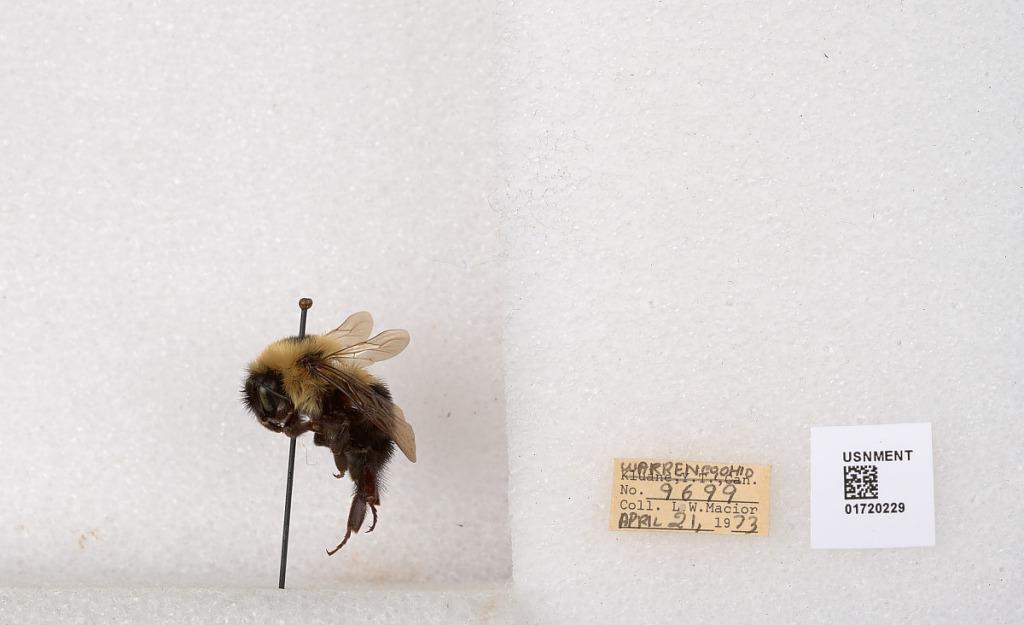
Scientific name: Bombus bimaculatus Cresson
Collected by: L. Macior
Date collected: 1973-4-21
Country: United States
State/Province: Ohio
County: Warren
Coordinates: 39.4276, -84.1668